Describe the emotion expressed in this image:  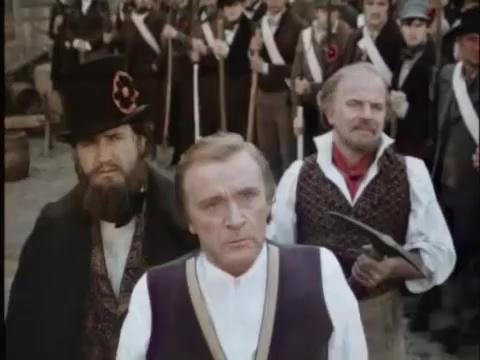
This person displays Fear, valence and arousal with low intensity.